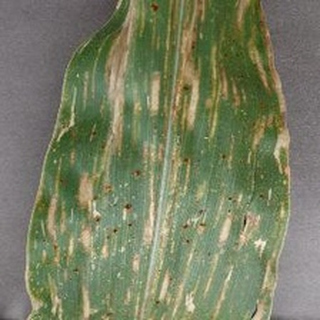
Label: corn_gray_leaf_spot